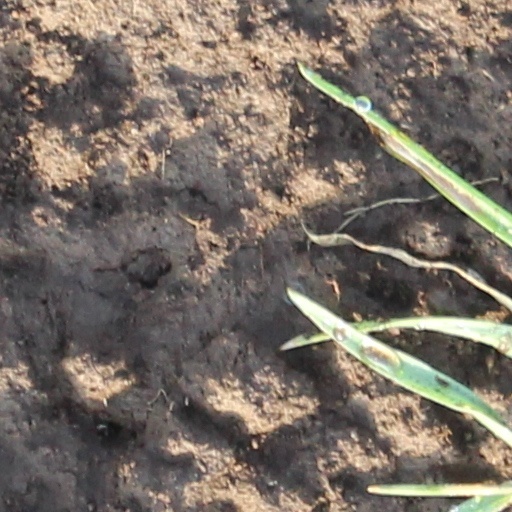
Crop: wheat